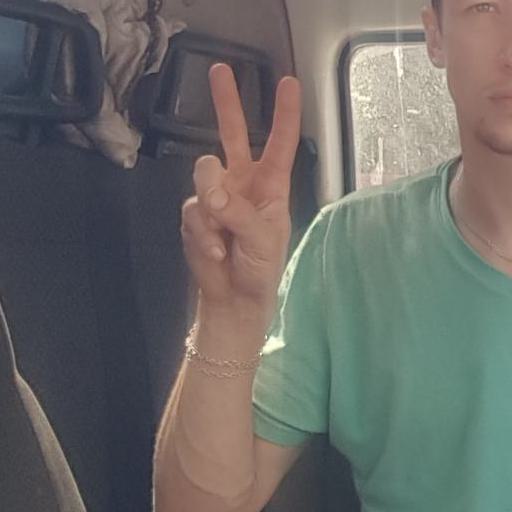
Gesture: peace